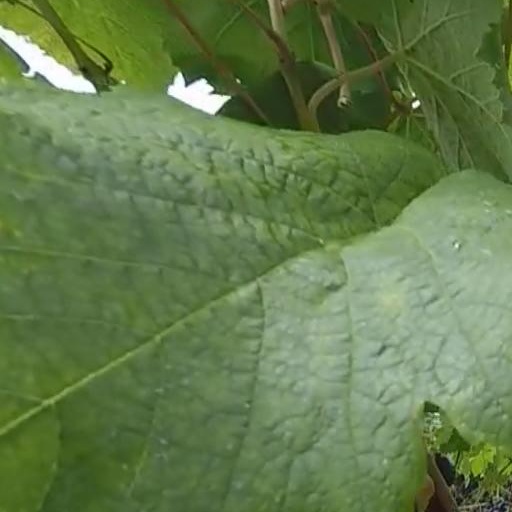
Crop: grape